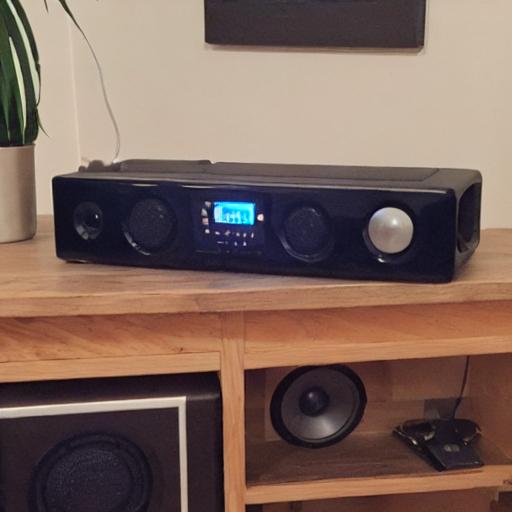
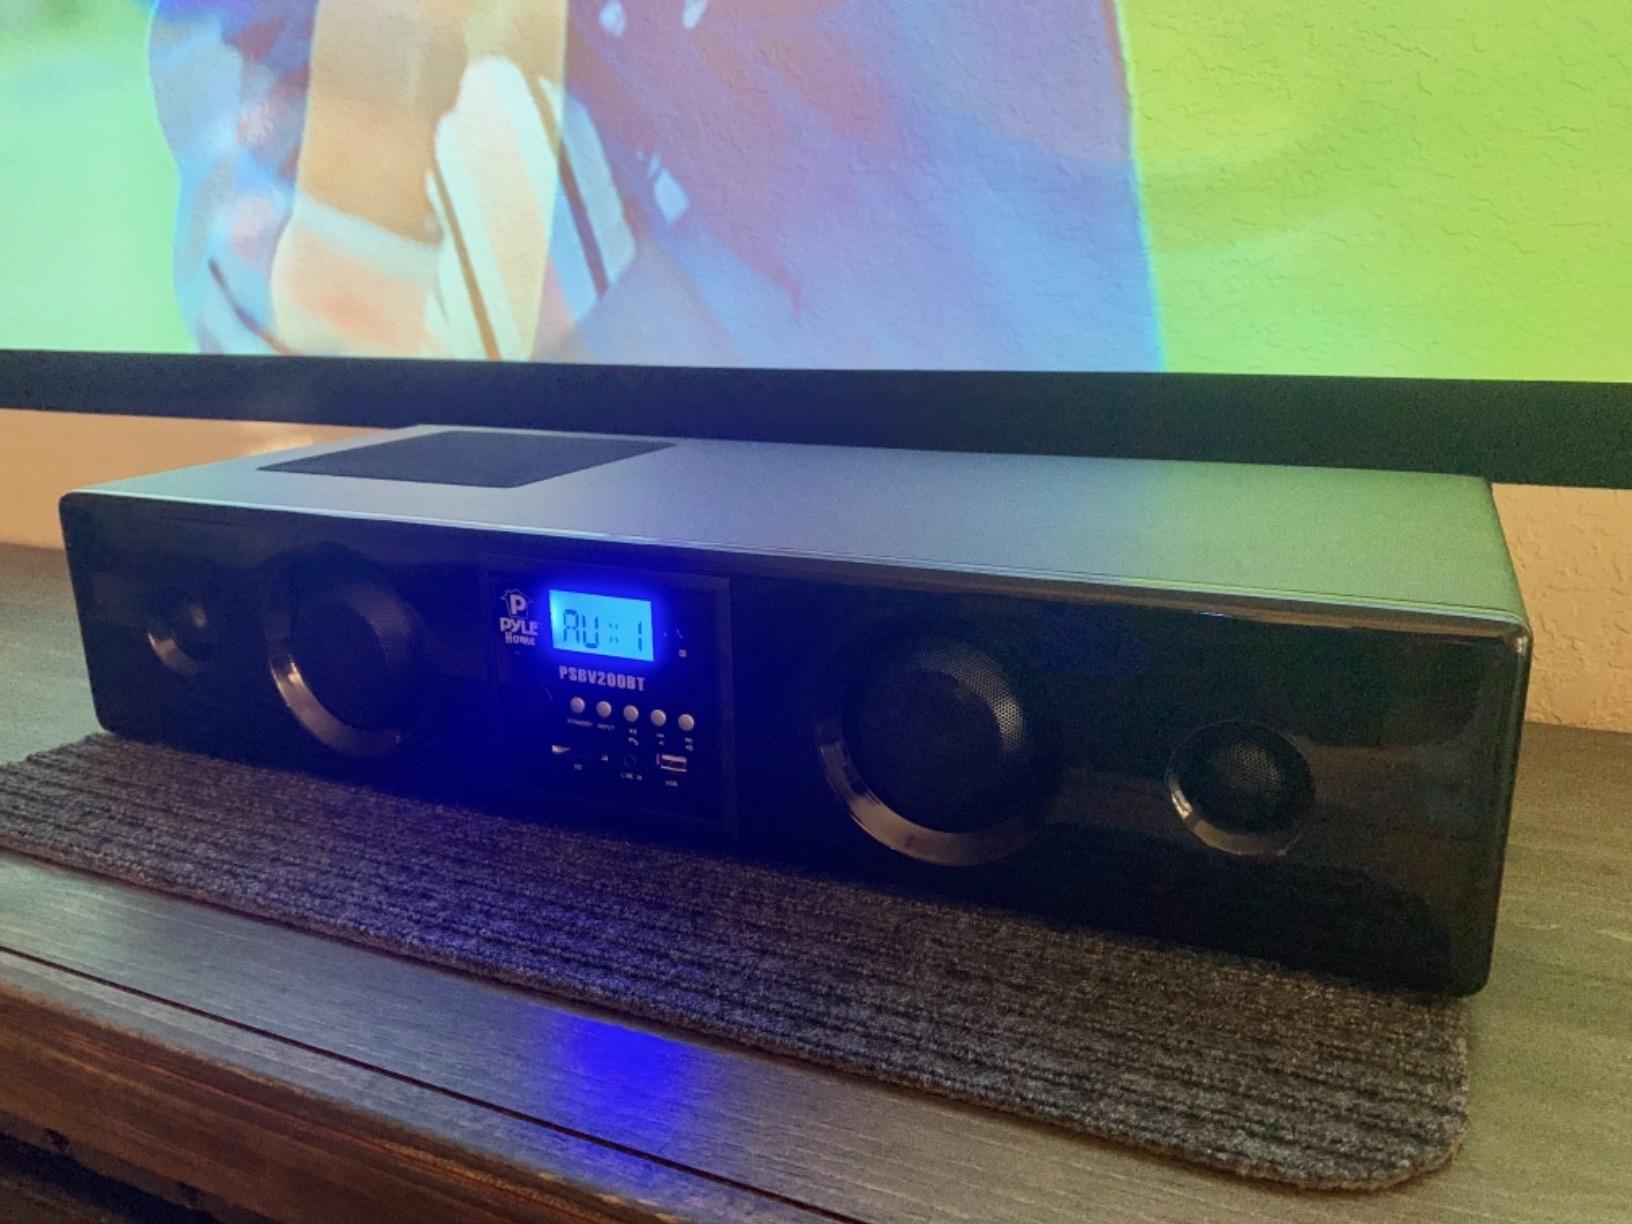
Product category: speaker
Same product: no